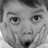
Emotion: surprise